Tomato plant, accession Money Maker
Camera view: horizontal (90 deg, fisheye); turntable rotation: 180 degrees
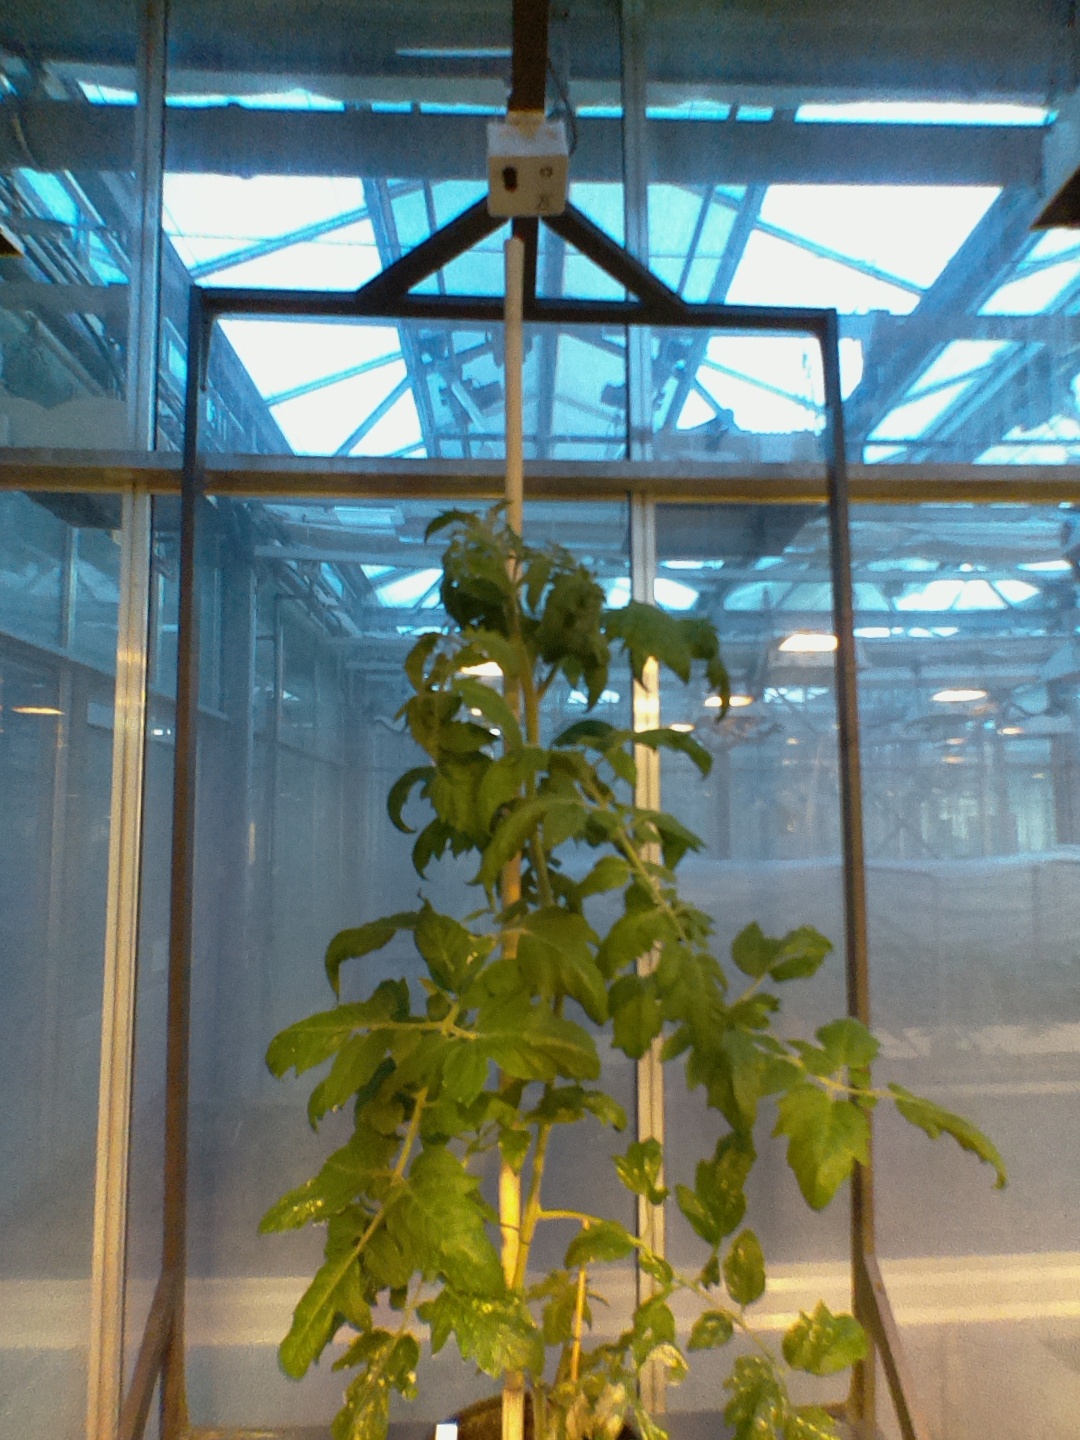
BBCH growth stage 60: First flowers open